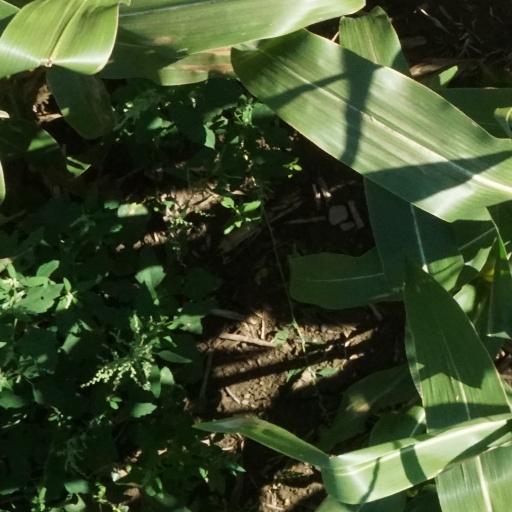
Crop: maize; corn